Ferrari flat-12 engine

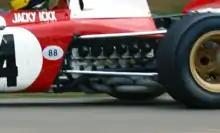
Ferrari "Tipo" 001 installed in a 312B2

The "Tipo 001" was a 3-litre flat-12 used in 312 B Formula One cars and 312 PB sports racing cars between 1970 and 1974. Designed by Mauro Forghieri, this engine was intended to replace the aging Colombo V12 used in the 312 F1 and 312 P sports racing cars. The "Tipo 001" was the first Ferrari F1 engine funded by Fiat, after Fiat took a 50% stake in the company in 1969. Fiat's restructuring of the racing program and additional funding led Forghieri to create a new, separate R&D department where the 312 B F1 car and "Tipo 001" engine were developed. Forgheri was strongly influenced by the Cosworth DFV V8 engine when designing the "Tipo 001", particularly in how the movement of oil inside the crankcase was optimized to reduce oil pumping losses and the design of the combustion chamber.